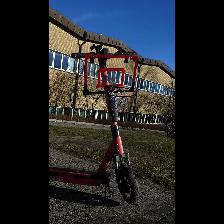
Label: NonHuman